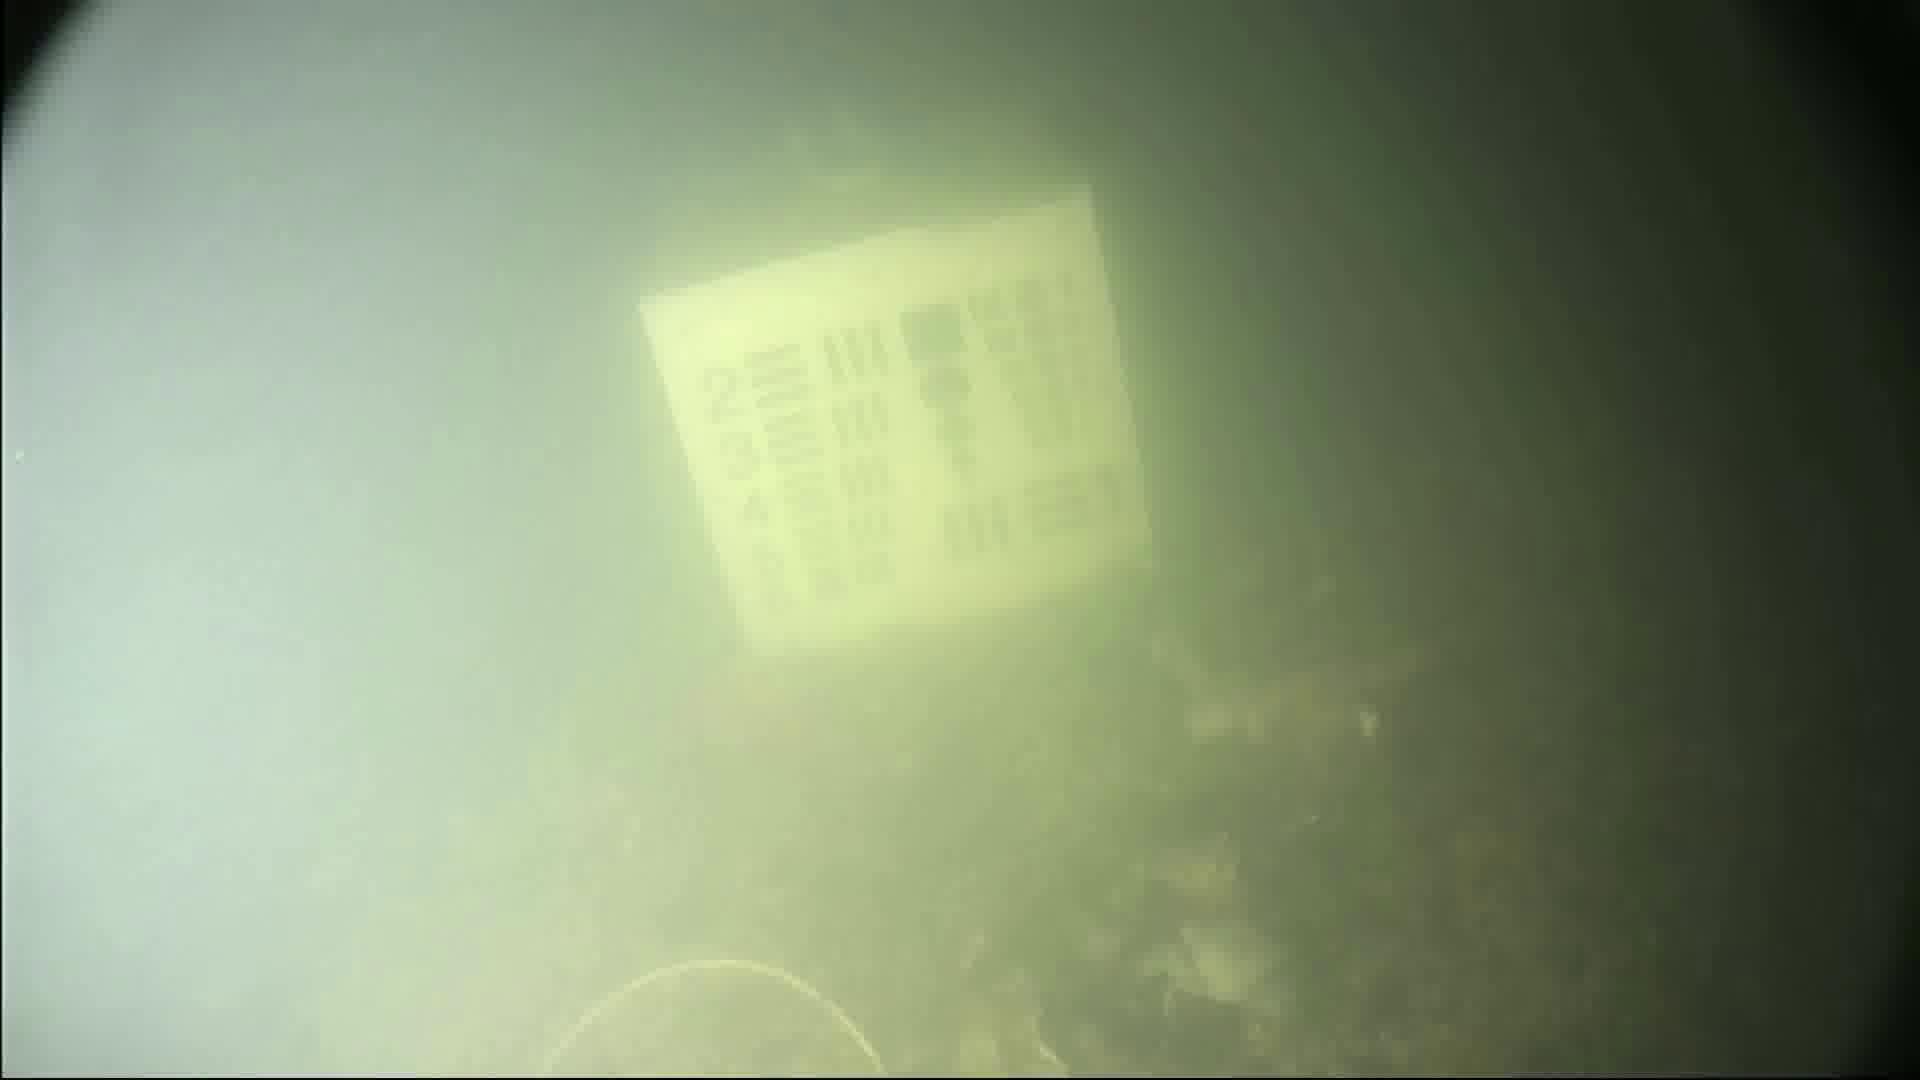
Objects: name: crab